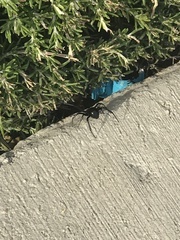
Species: Lactrodectus_hesperus